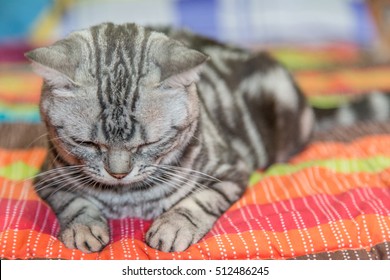
Cat breed: American shorthair